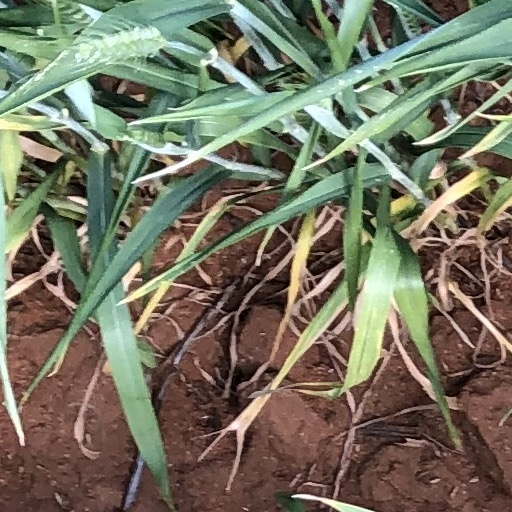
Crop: wheat